Guanajuato

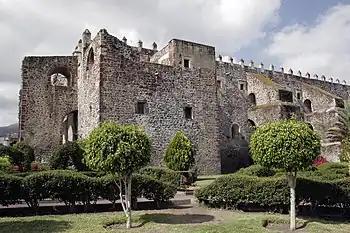
San Agustín de Yuriria Convent, founded by the Augustinians in 1550.

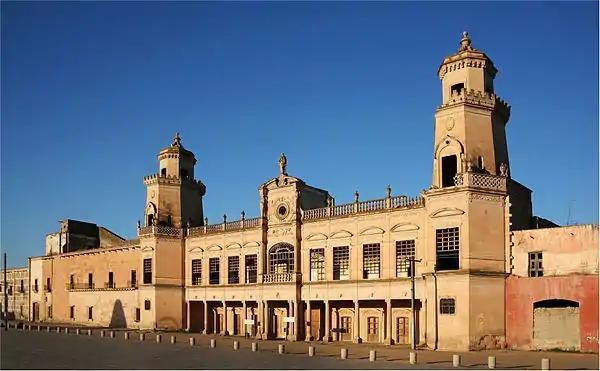
Jaral de Berrios, one of the most important haciendas of the colonial era.

As the area of Guanajuato lies on the boundary of the arid north of Mexico, at first relatively few Spanish came to settle - as opposed to points south, which had much more abundant rainfall and indigenous labor. The first Spanish expedition to visit the Guanajuato area, led by Cristóbal de Olid in 1522, arrived in the Yuririhapúndaro and Pénjamo areas. The discovery of silver and gold in the area of the city of Guanajuato spurred Spanish settlement of the area in the 1520s and 1530s.